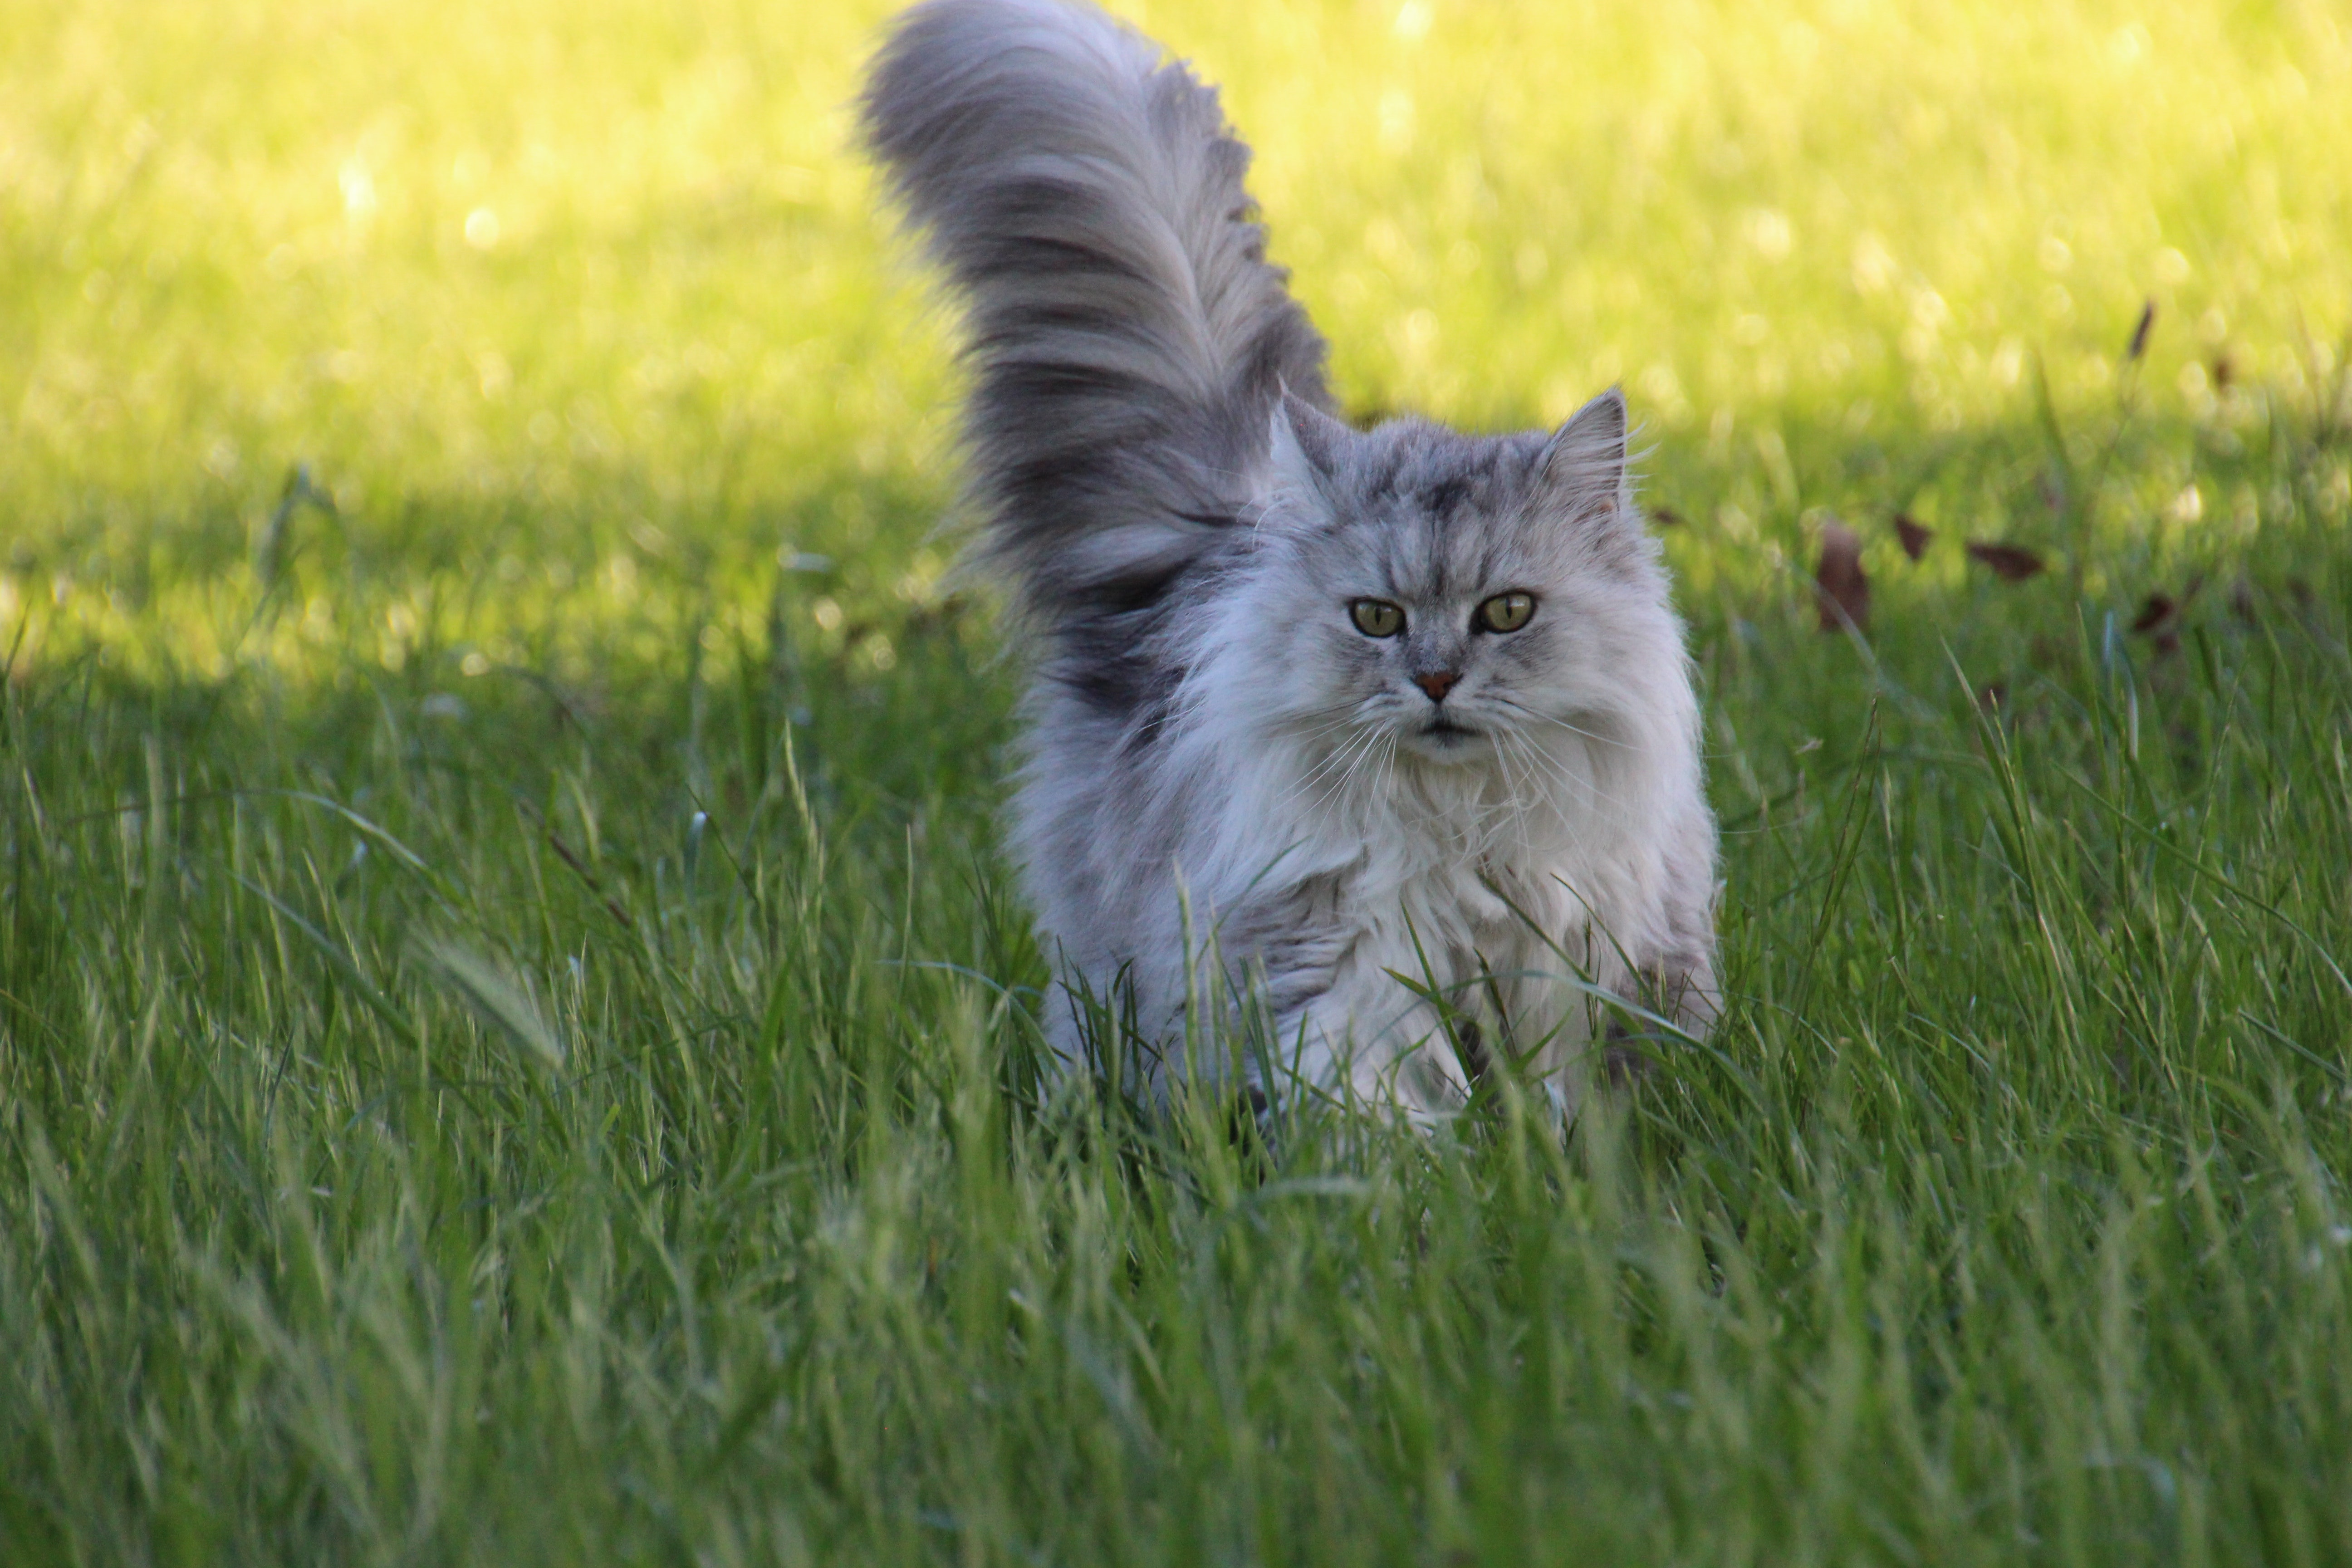
cat, mammal, felidae, grass, small to medium sized cats, whiskers, domestic long haired cat, british longhair, grass family, carnivore, persian, british semi longhair, meadow, plant, asian semi longhair, norwegian forest cat, tail, grassland, wildlife, siberian, ragamuffin, fur, lawn, wild cat, maine coon